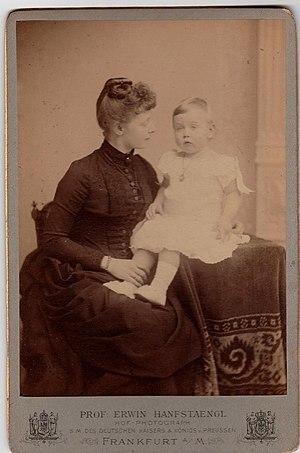
La princesse Charlotte Élisabeth Alexandra Marie Louise de Hesse-Cassel, était une princesse de Hesse-Cassel à la naissance et, par son mariage avec Léopold d'Anhalt, le princesse héréditaire d'Anhalt.